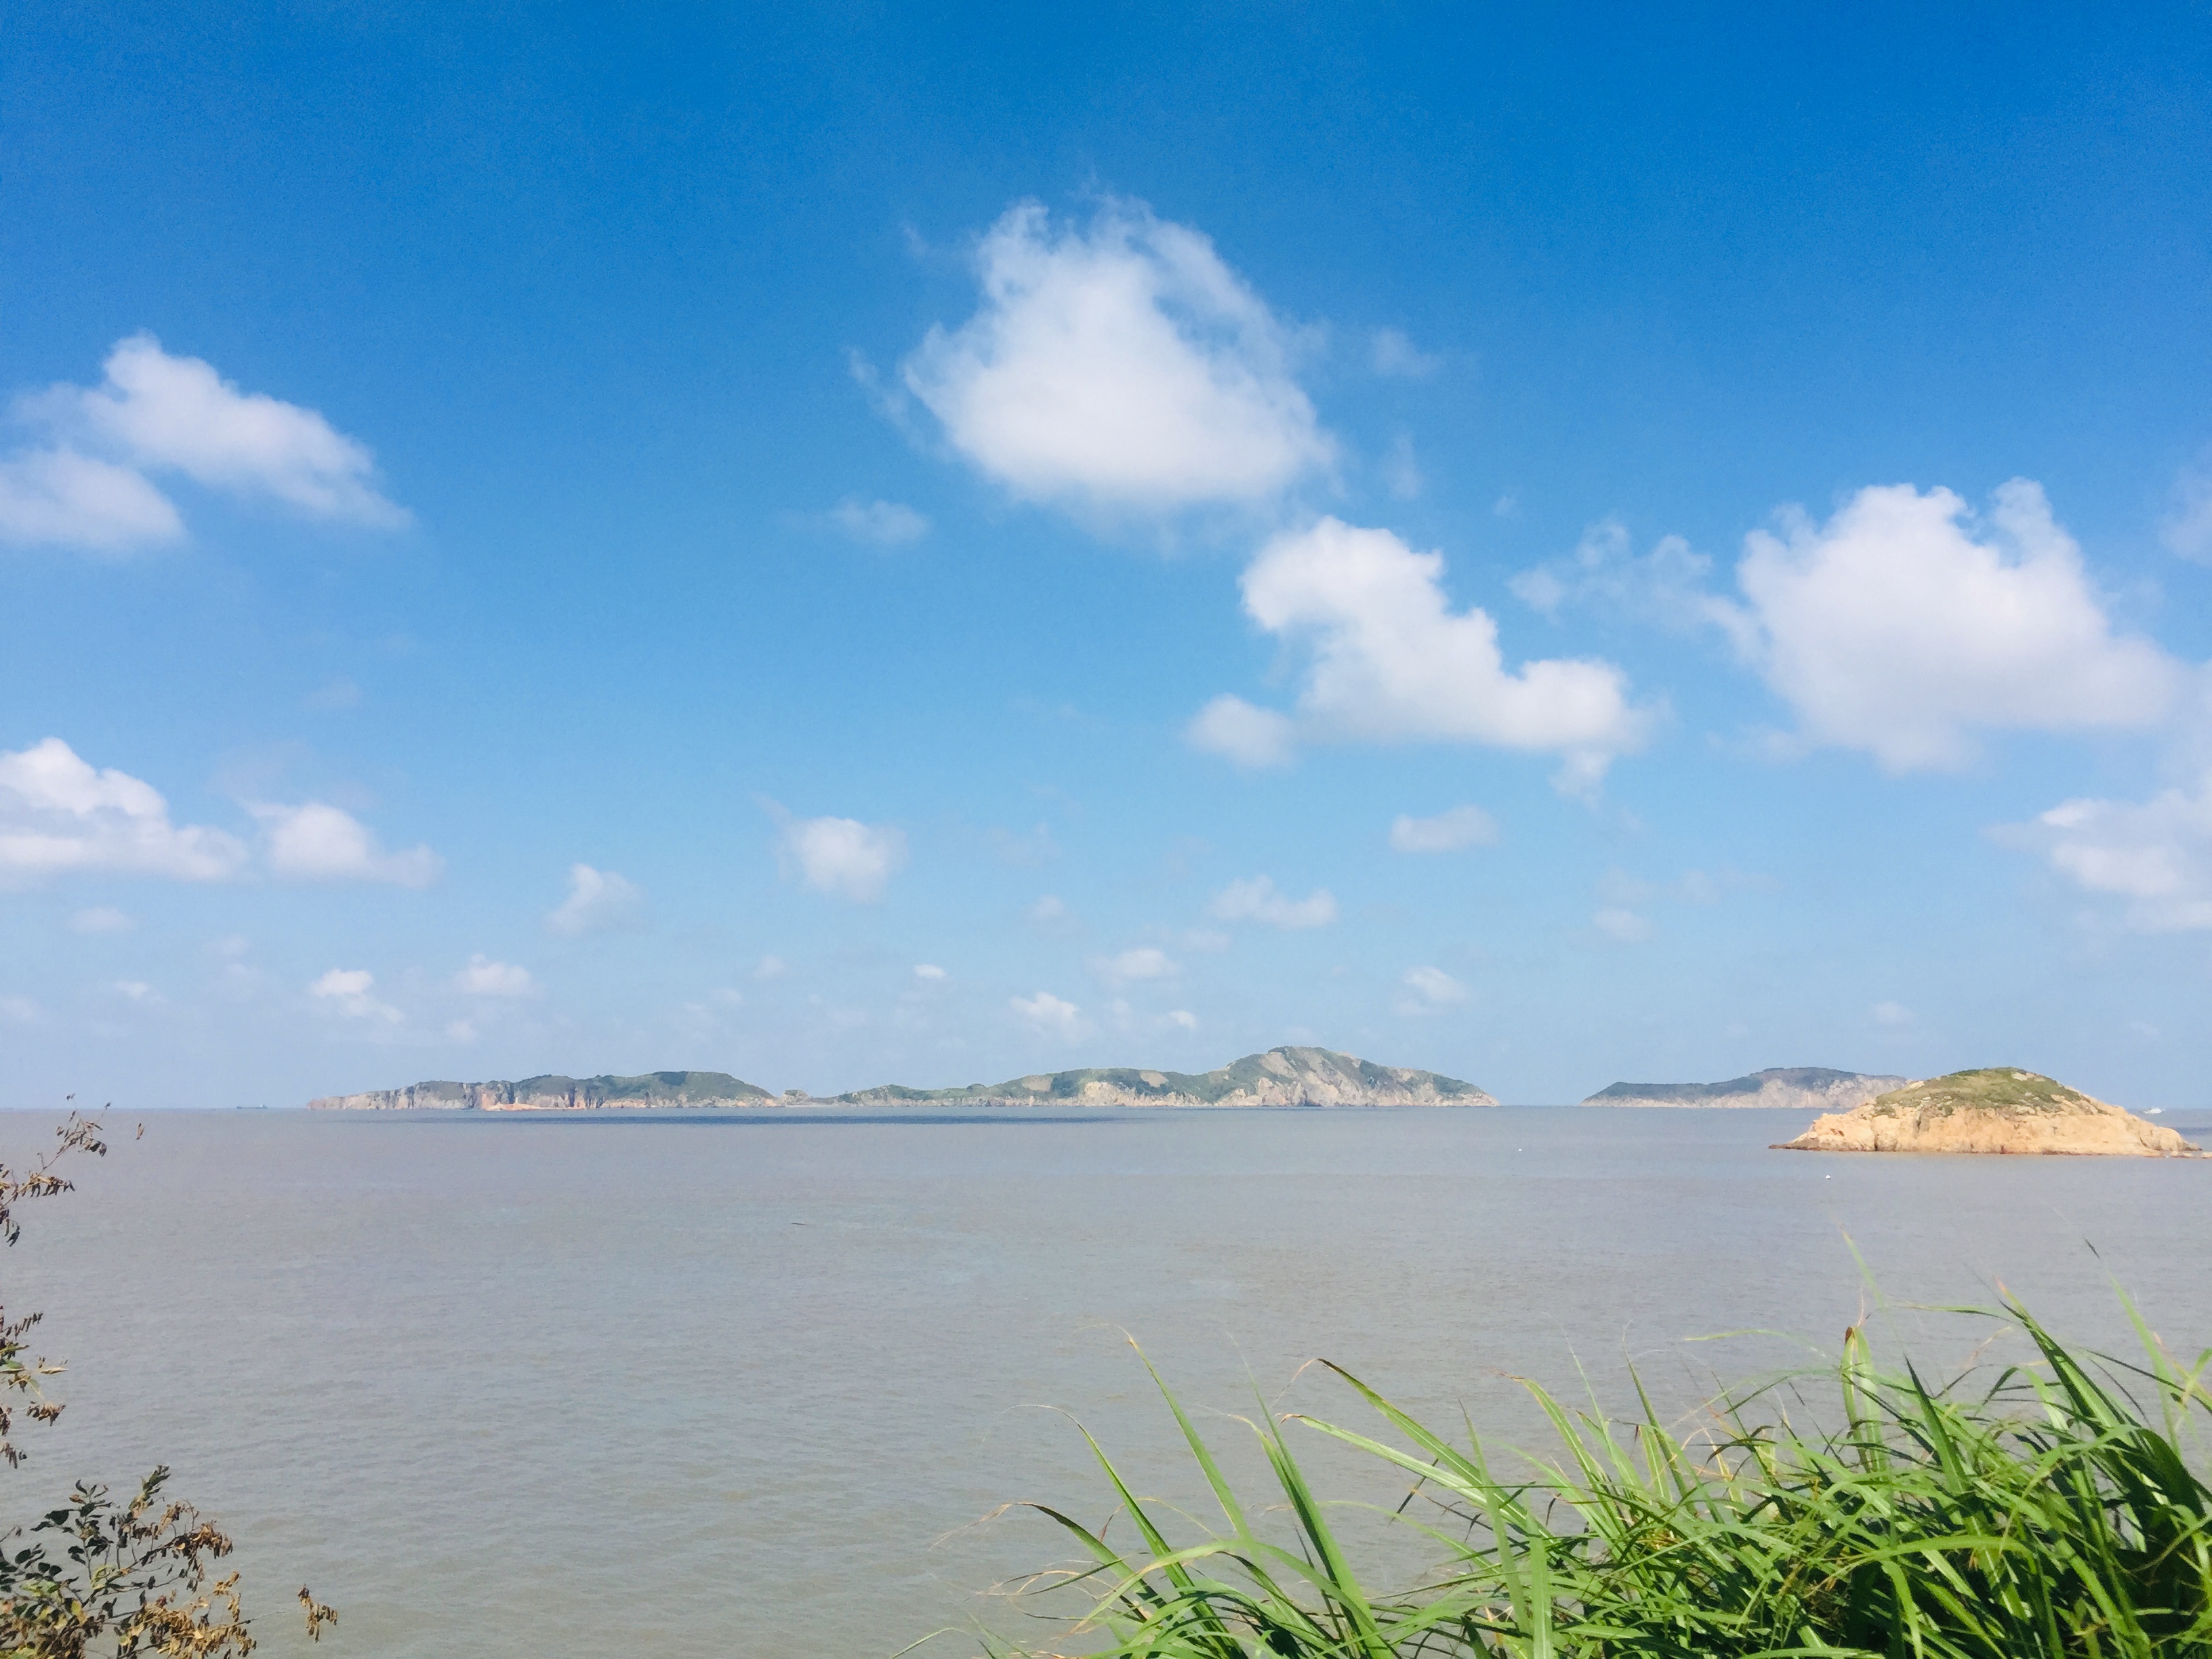
scenery, sky, body of water, sea, water, blue, water resources, daytime, cloud, natural landscape, ocean, shore, coast, horizon, coastal and oceanic landforms, vacation, beach, summer, cumulus, bay, calm, tropics, lake, mountain, island, landscape, caribbean, sound, inlet, tourism, bank, river, promontory, meteorological phenomenon, sand, hill, channel